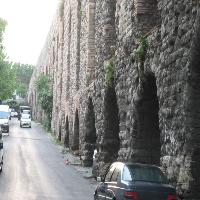
Weather: cloudy or overcast